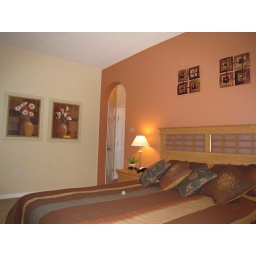
The beautiful master bedroom suite. Ensuite, walk in closet, door to lanai, TV, DVD, cable &amp;amp; ceiling fan